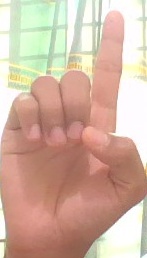
ASL sign: D